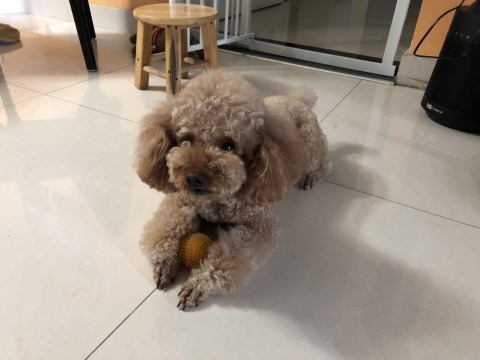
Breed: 2925-n000114-toy_poodle